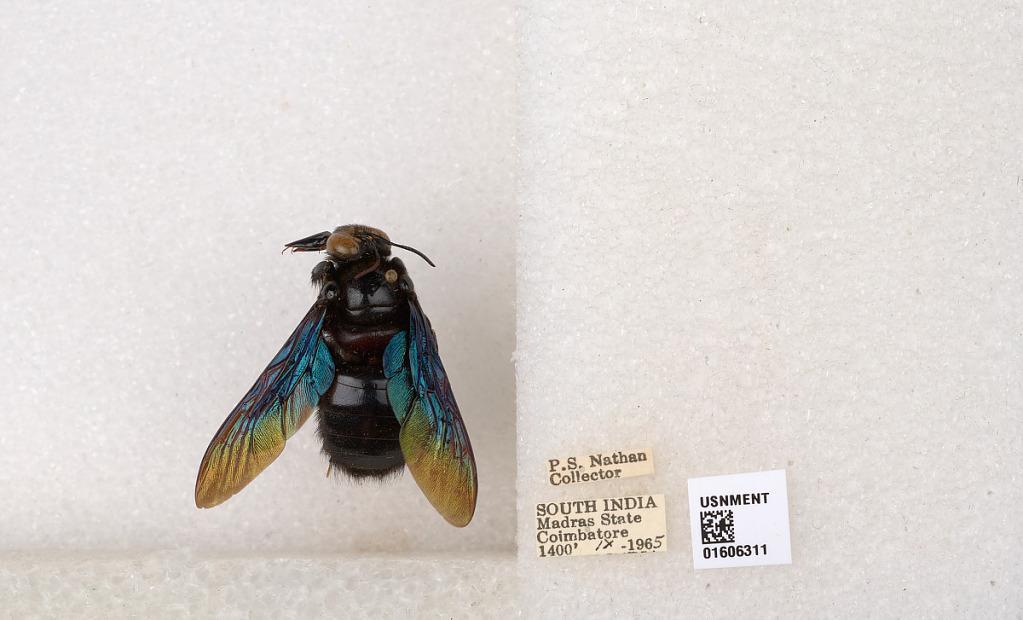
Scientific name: Xylocopa (Biluna) auripennis auripennis Lepeletier
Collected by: P. Nathan
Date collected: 1965-9-1
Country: India
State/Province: Tamil Nadu
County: Coimbatore
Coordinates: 10.9955, 76.9034